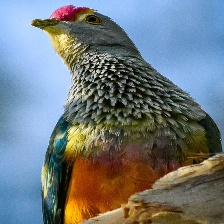
Species: SCARLET CROWNED FRUIT DOVE
Scientific name: PTILINOPUS INSULARIS